Åmot Church (Nordre Land)

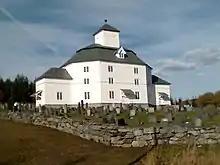
View of the church

Åmot Church is a parish church of the Church of Norway in Nordre Land Municipality in Innlandet county, Norway. It is located in the village of Fagerlund. It is one of the churches for the Torpa parish which is part of the Hadeland og Land prosti (deanery) in the Diocese of Hamar. The white, wooden church was built in a octagonal design in 1823 using plans drawn up by the architect Abraham Pihl. The church seats about 700 people.